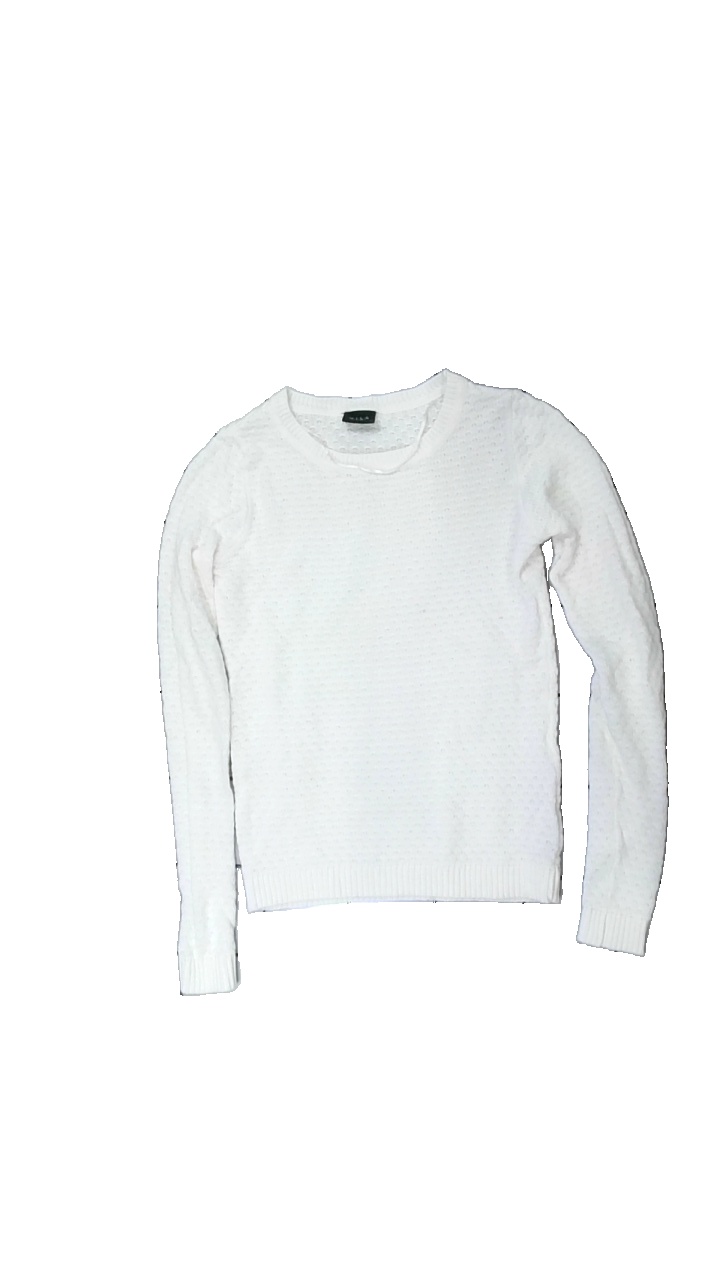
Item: Sweater (Ladies)
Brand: Vila
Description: vit tröja med stickat mönster
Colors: White
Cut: Regular
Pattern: Other
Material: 52% cotton 48% acrylic
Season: All
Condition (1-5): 5
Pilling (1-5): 5
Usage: Reuse
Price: <50